Pandara Vanniyan

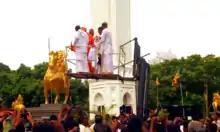
Statue of Pandara Vanniyan, unveiled 10 August 2014.

Pandara Vanniyan was declared a national hero by the Prime Minister, Ranasinghe Premadasa in 1982 and a statue of him was opened with much fanfare in Vavuniya at the main junction on the A-9 Highway, where the Jaffna and Kandy (and Colombo) road meets the road to Mannar. The Pandara Vanniyan Memorial Day falls on 25 August each year.